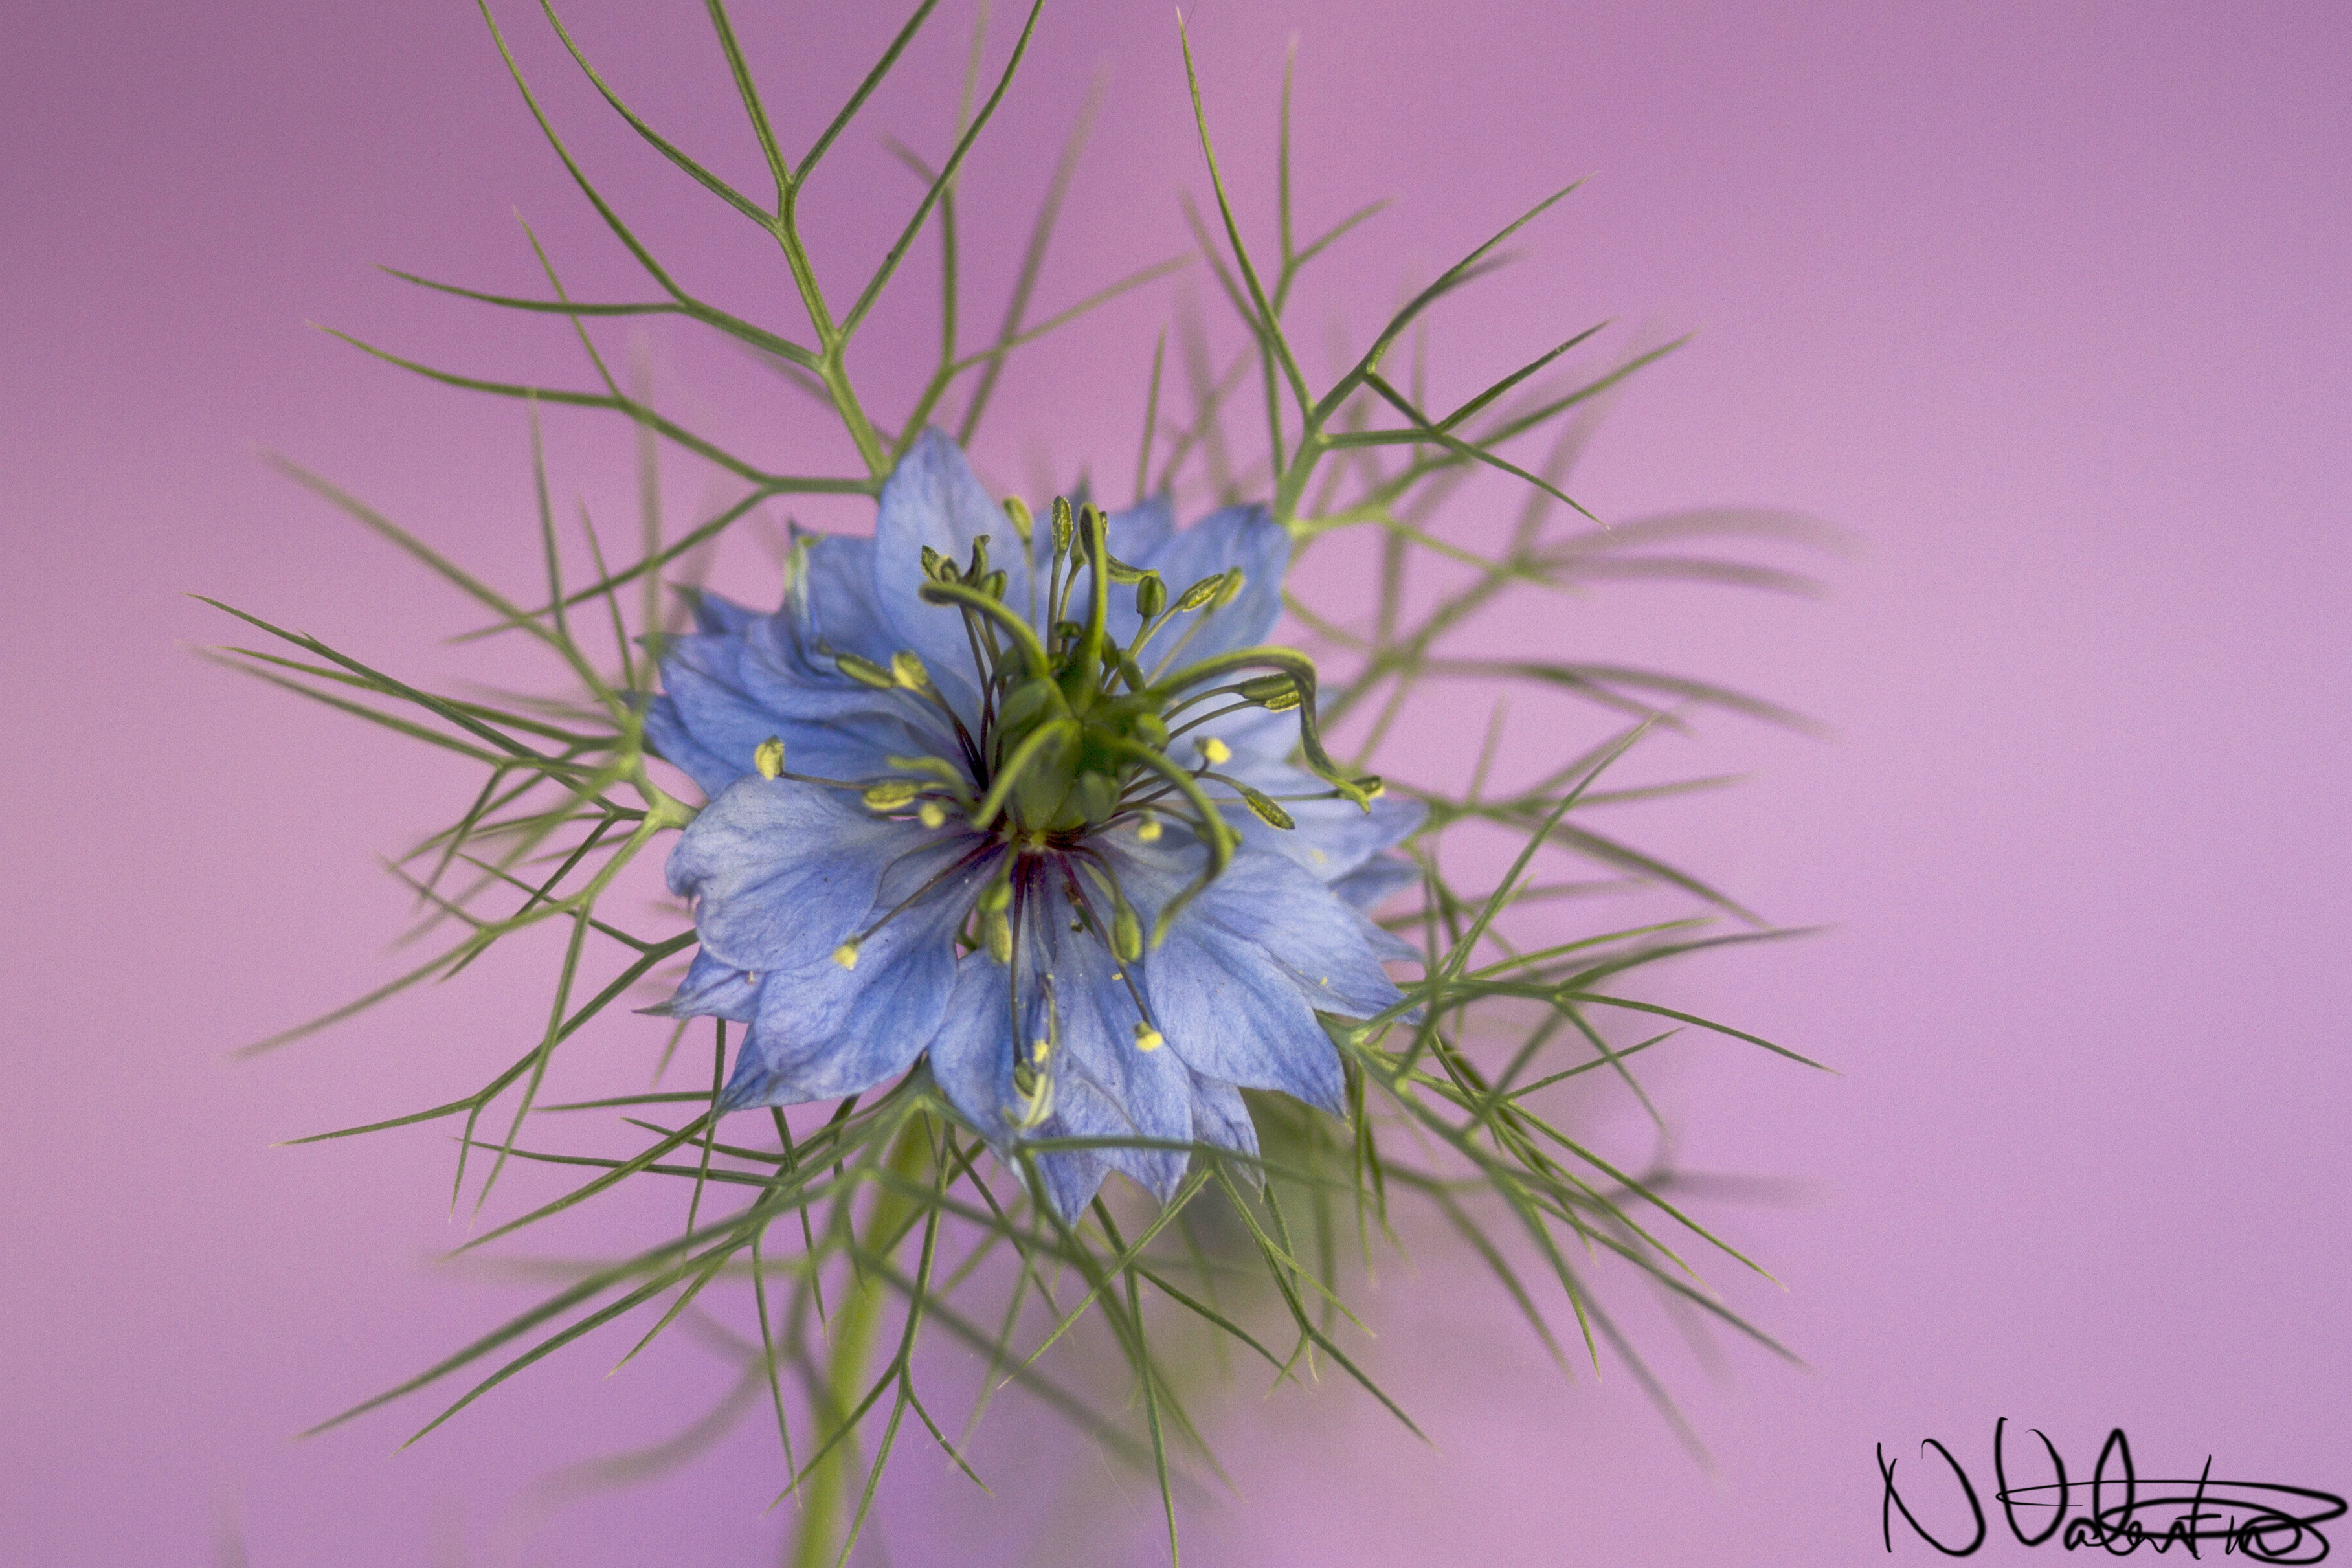
bokeh, plant, flower, petal, macro, canon, botany, blue, flora, jewel, uk, 7d, dof, floristry, nigella, damascena, persian, peterborough, macro photography, flowering plant, daisy family, flower bouquet, land plant, flower arranging